Kinetic photography

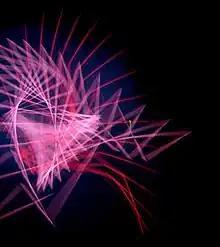
Example of kinetic photography in the form of a camera toss. Taken of lights in the dark with a long exposure in which the camera was thrown into the air as the photo was being exposed.

Kinetic photography ("kinetic" meaning "caused by motion") is an experimental photographic technique in which the photographer uses movement resulting from physics to create an image. This typically involves the artist not directly holding the camera, but allowing the camera to react to forces applied to it in order to make a photograph. This can include, but is not limited to; holding and shaking the wrist strap of the camera while taking a picture, dropping the camera off of objects while taking a picture, throwing or spinning the camera up in the air while taking a picture (called a "camera toss"), or rigorously moving the camera while taking a picture, etc. As the photographer has surrendered control over the camera to physical forces, this technique tends to produce abstract, random, or blurred-motion photographs.